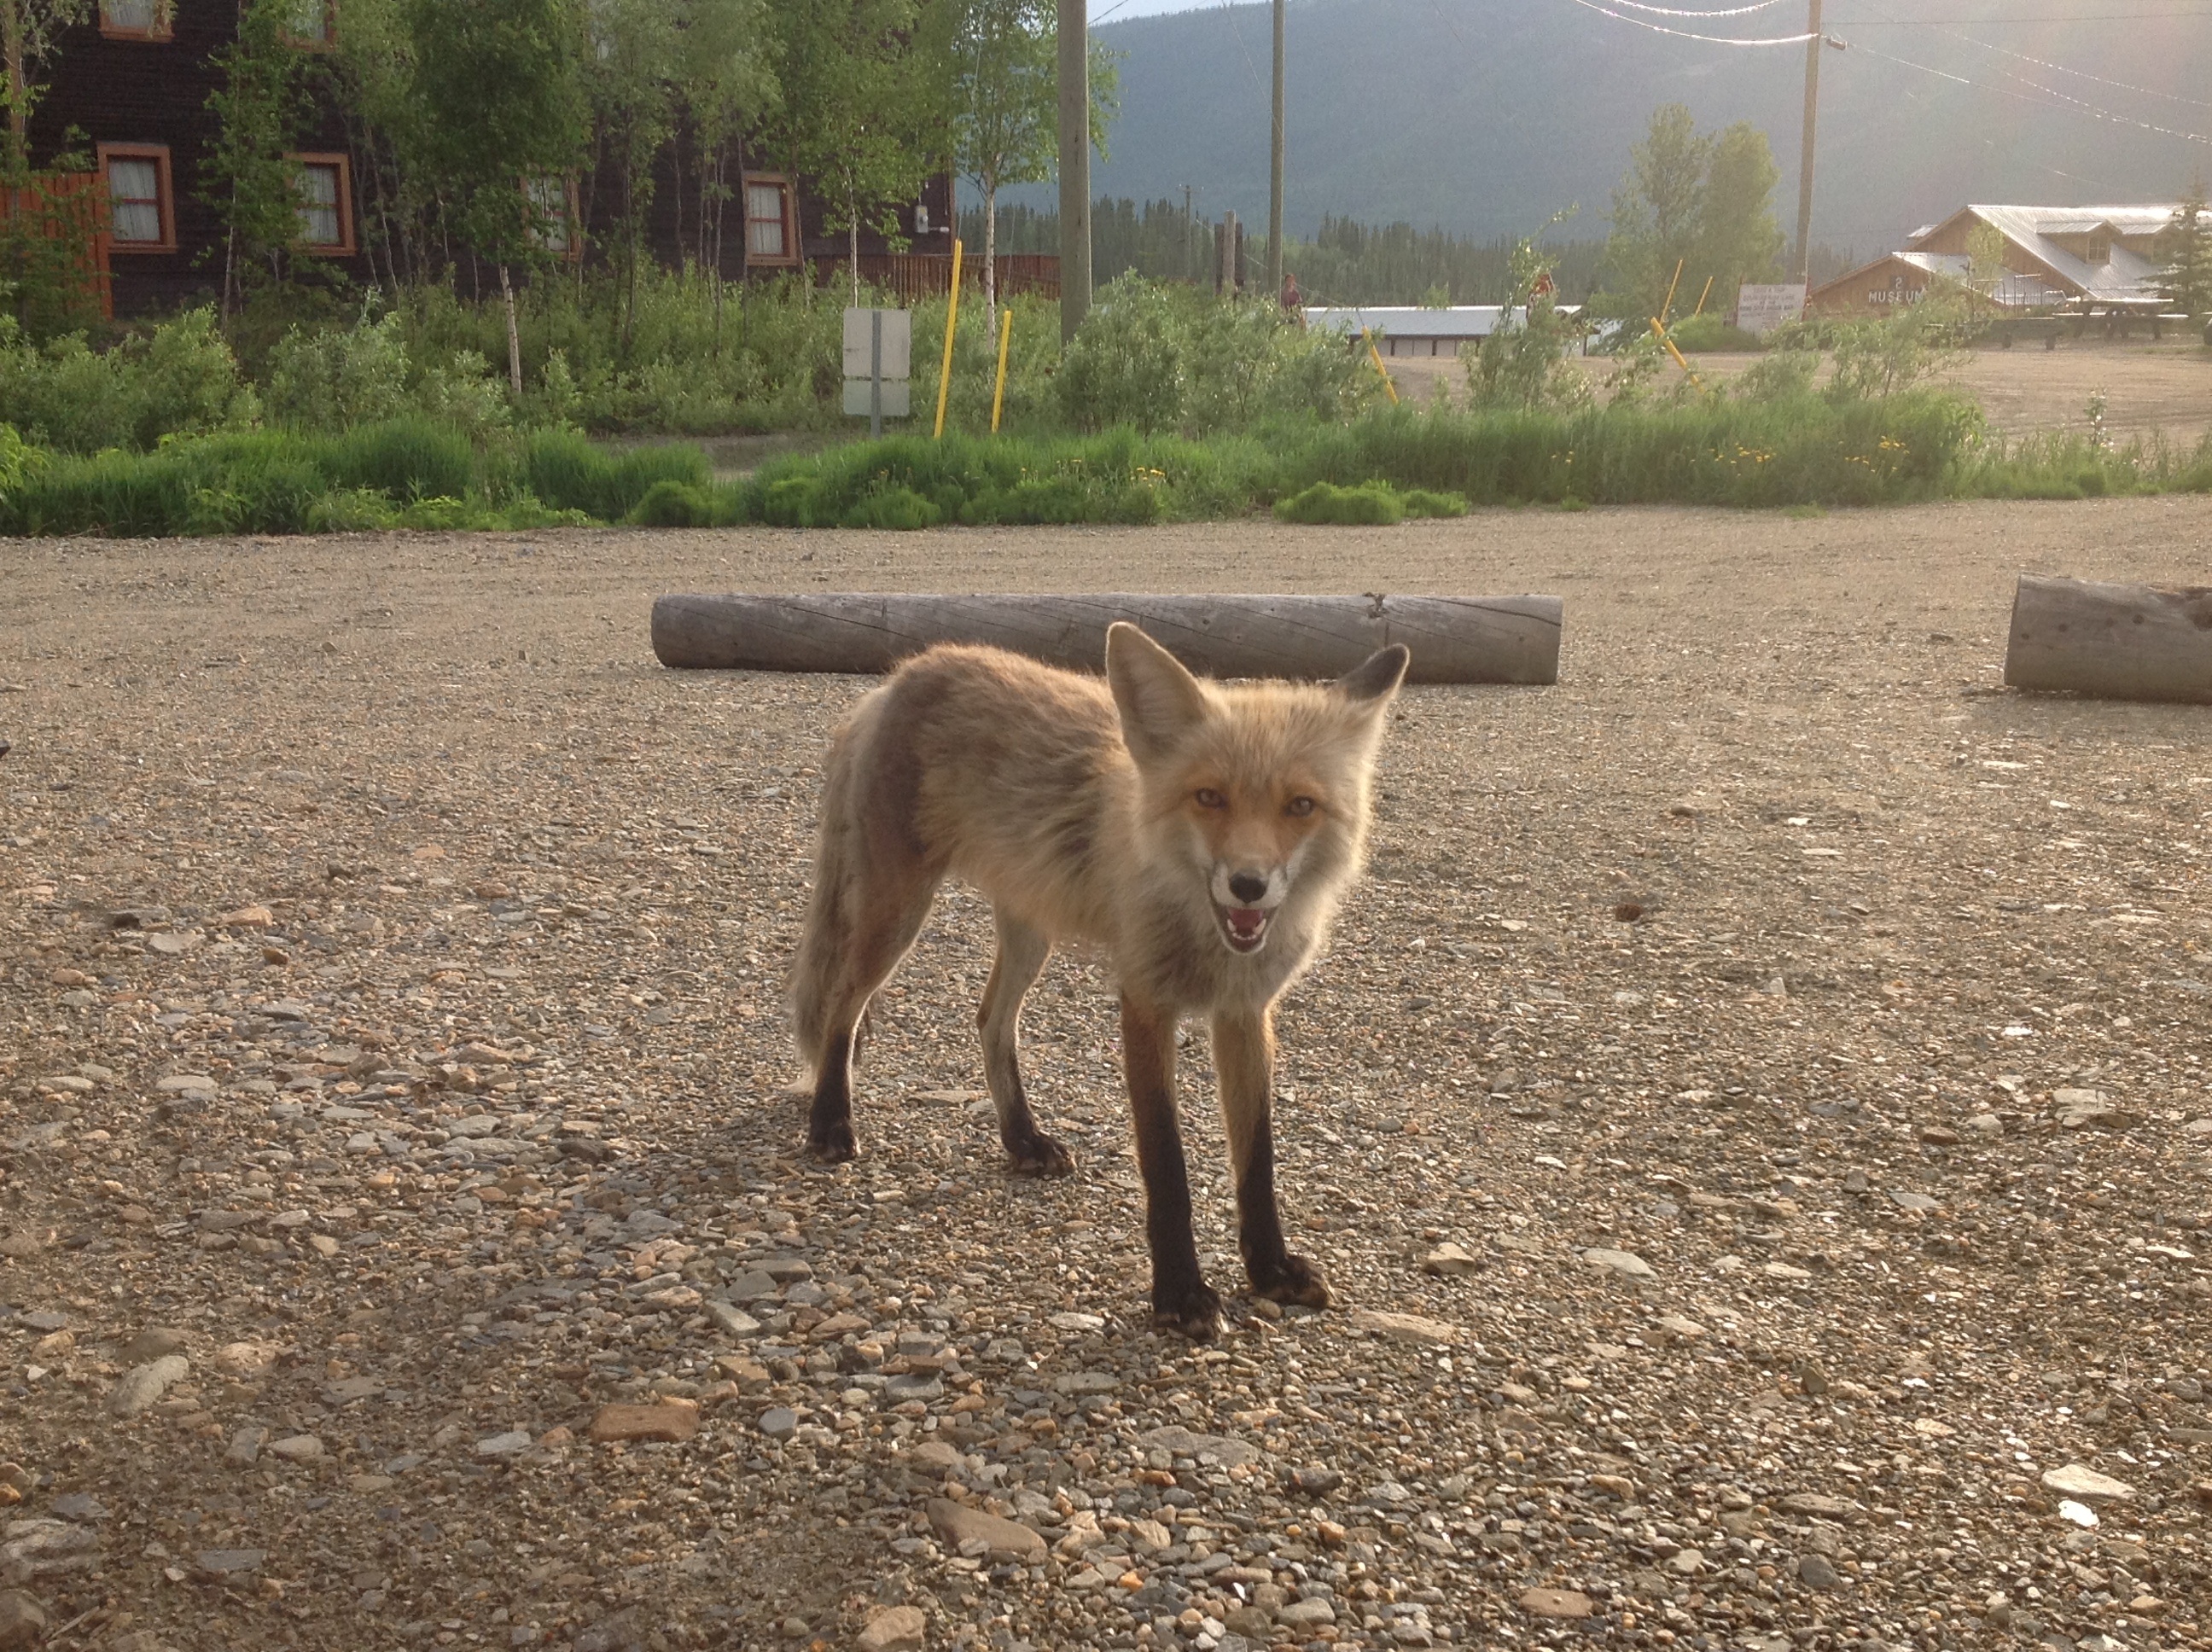
summer, wildlife, mammal, fox, coyote, fauna, yukon, red fox, vertebrate, street dog, dog like mammal, wolfdog, keno